Bunce Island

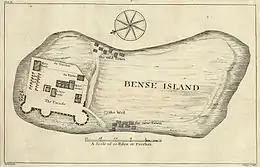
Plan of Bunce Island, 1726

The slave traders who did business at Bunce Island came from a variety of backgrounds. During the castle's early history, Afro-Portuguese—part of what historian Ira Berlin described as the "Atlantic Creole generation"—sold slaves and local products there. They were well-established along the rivers near the coast and were descendants of male Portuguese slave traders known as "lançados" and African women, and were often bilingual. During the island's later history, Afro-English dynasties became established in communities along the West African coast, beginning in the 17th century. By 1800, there were about 12,000 Afro-English in this area. Mixed-race men from such families as the Caulkers, Tuckers and Clevelands sold slaves and traded goods at Bunce Island. Like the Portuguese descendants, they occupied a middle ground, often marrying into the upper classes of African tribes. The slave ships came from London, Liverpool and Bristol; from Newport, Rhode Island in the North American colonies; and from France and Denmark. They transported slaves mostly to European colonies in the Caribbean and the American South.